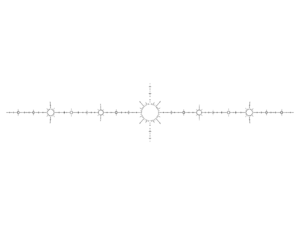
Le lapin de Douady est l'ensemble de Julia rempli de certains polynômes quadratiques pour lesquels le point critique est périodique de période 3. Il a été nommé en hommage à Adrien Douady, mathématicien français mort en 2006.